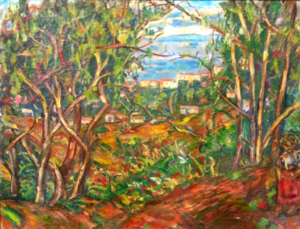
Tableau Paysage du Midi (Hauts de Cagnes), de Léon Weissberg
Léon Weissberg est un peintre polonais, actif en France dans la première École de Paris, né à Przeworsk, le 18 janvier 1895.